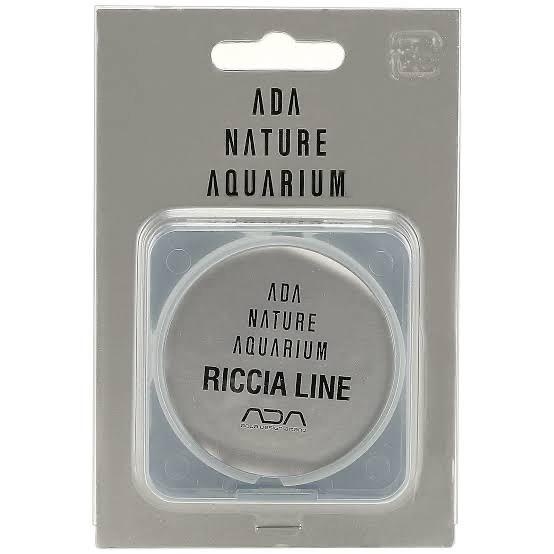
ADA Riccia Line (50M)
Brand: Aquariums Australia
A special thread used to tie and to fix Riccia on stones or driftwood in the aquarium. It is made of a durable material that does not deteriorate in the water. If used with ADA Riccia Stone , it enables a beautiful foreground layout with Riccia . Its bright green colour matches with the color of Riccia. 50m roll.
Category: Animals & Pet Supplies > Pet Supplies > Fish & Aquatic Supplies > Aquarium Decors > Aquarium Rocks